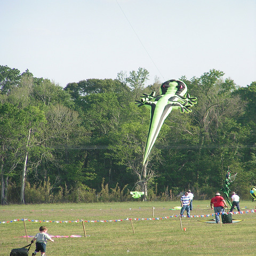
A group of people flying a giant lizard kite on a lush green field.
A  lizard kite being flown over a  field
A field with people and a lizard style kite flying in the air.
An inflated balloon of a lizard in a field.
A man is flying a large kite while a child is running.